The Flaming Disc

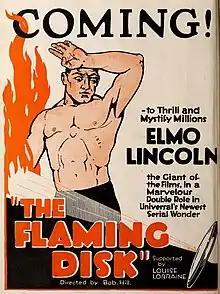
Advertisement under the title "The Flaming Disk"

The Flaming Disc is a 1920 American silent adventure film serial directed by Robert F. Hill. The first episode of the series, "Rails of Death", opened on November 21, 1920. A total of 18 film episodes were produced. "The Flaming Disc" is now presumed to be a lost film.